Altman House

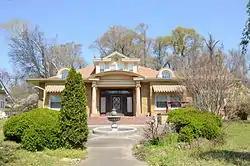

The Altman House is an historic house at 1202 Perry Street in Helena, Arkansas. It is a -story brick and stone structure, designed by Estelle Newman Altman as a residence for her family and built in 1914. It is a stylistically distinctive mixture of Classical Revival and Craftsman styling. It is roughly rectangular in plan, with an entry recessed behind a segmented-arch pediment supported by Ionic columns. The door is flanked by bevelled sidelight windows and is topped by an unusual elliptical transom window that is nearly wide. The bays which flank the entry have casement windows filled with diamond panes and topped by transom windows. A sunporch extends the building to the right side.